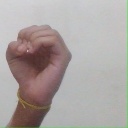
अक्षर: ऊ